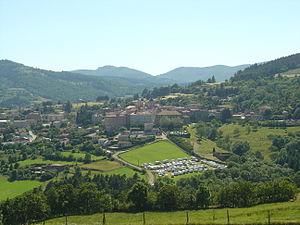
Vue générale de Saint-Félicien depuis la route du col de Fontaille
Saint-Félicien en occitan San Farcio, est une commune française, située dans le département de l'Ardèche en région Auvergne-Rhône-Alpes.